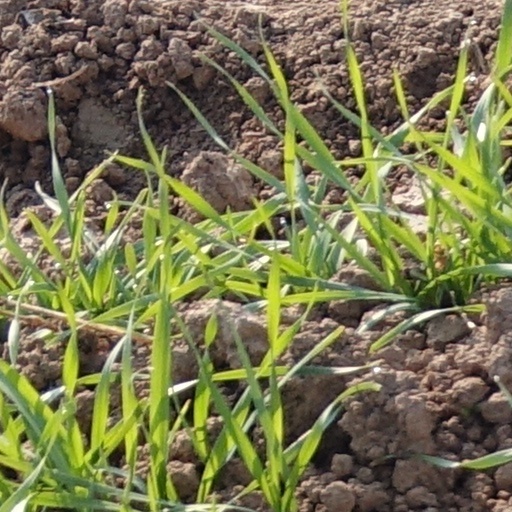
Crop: wheat